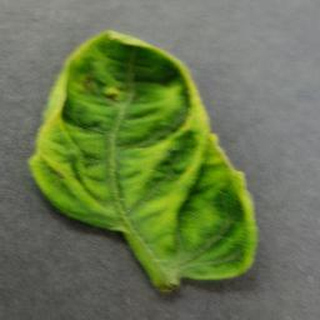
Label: tomato_yellow_leaf_curl_virus